Ted Corday

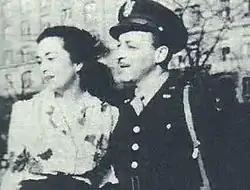
Ted and Betty Corday in the 1940s

Theodore "Ted" Corday (May 8, 1908 – July 23, 1966) was a Canadian-American producer, director and co-creator of soap opera for NBC, most notably the hit series "Days of Our Lives".